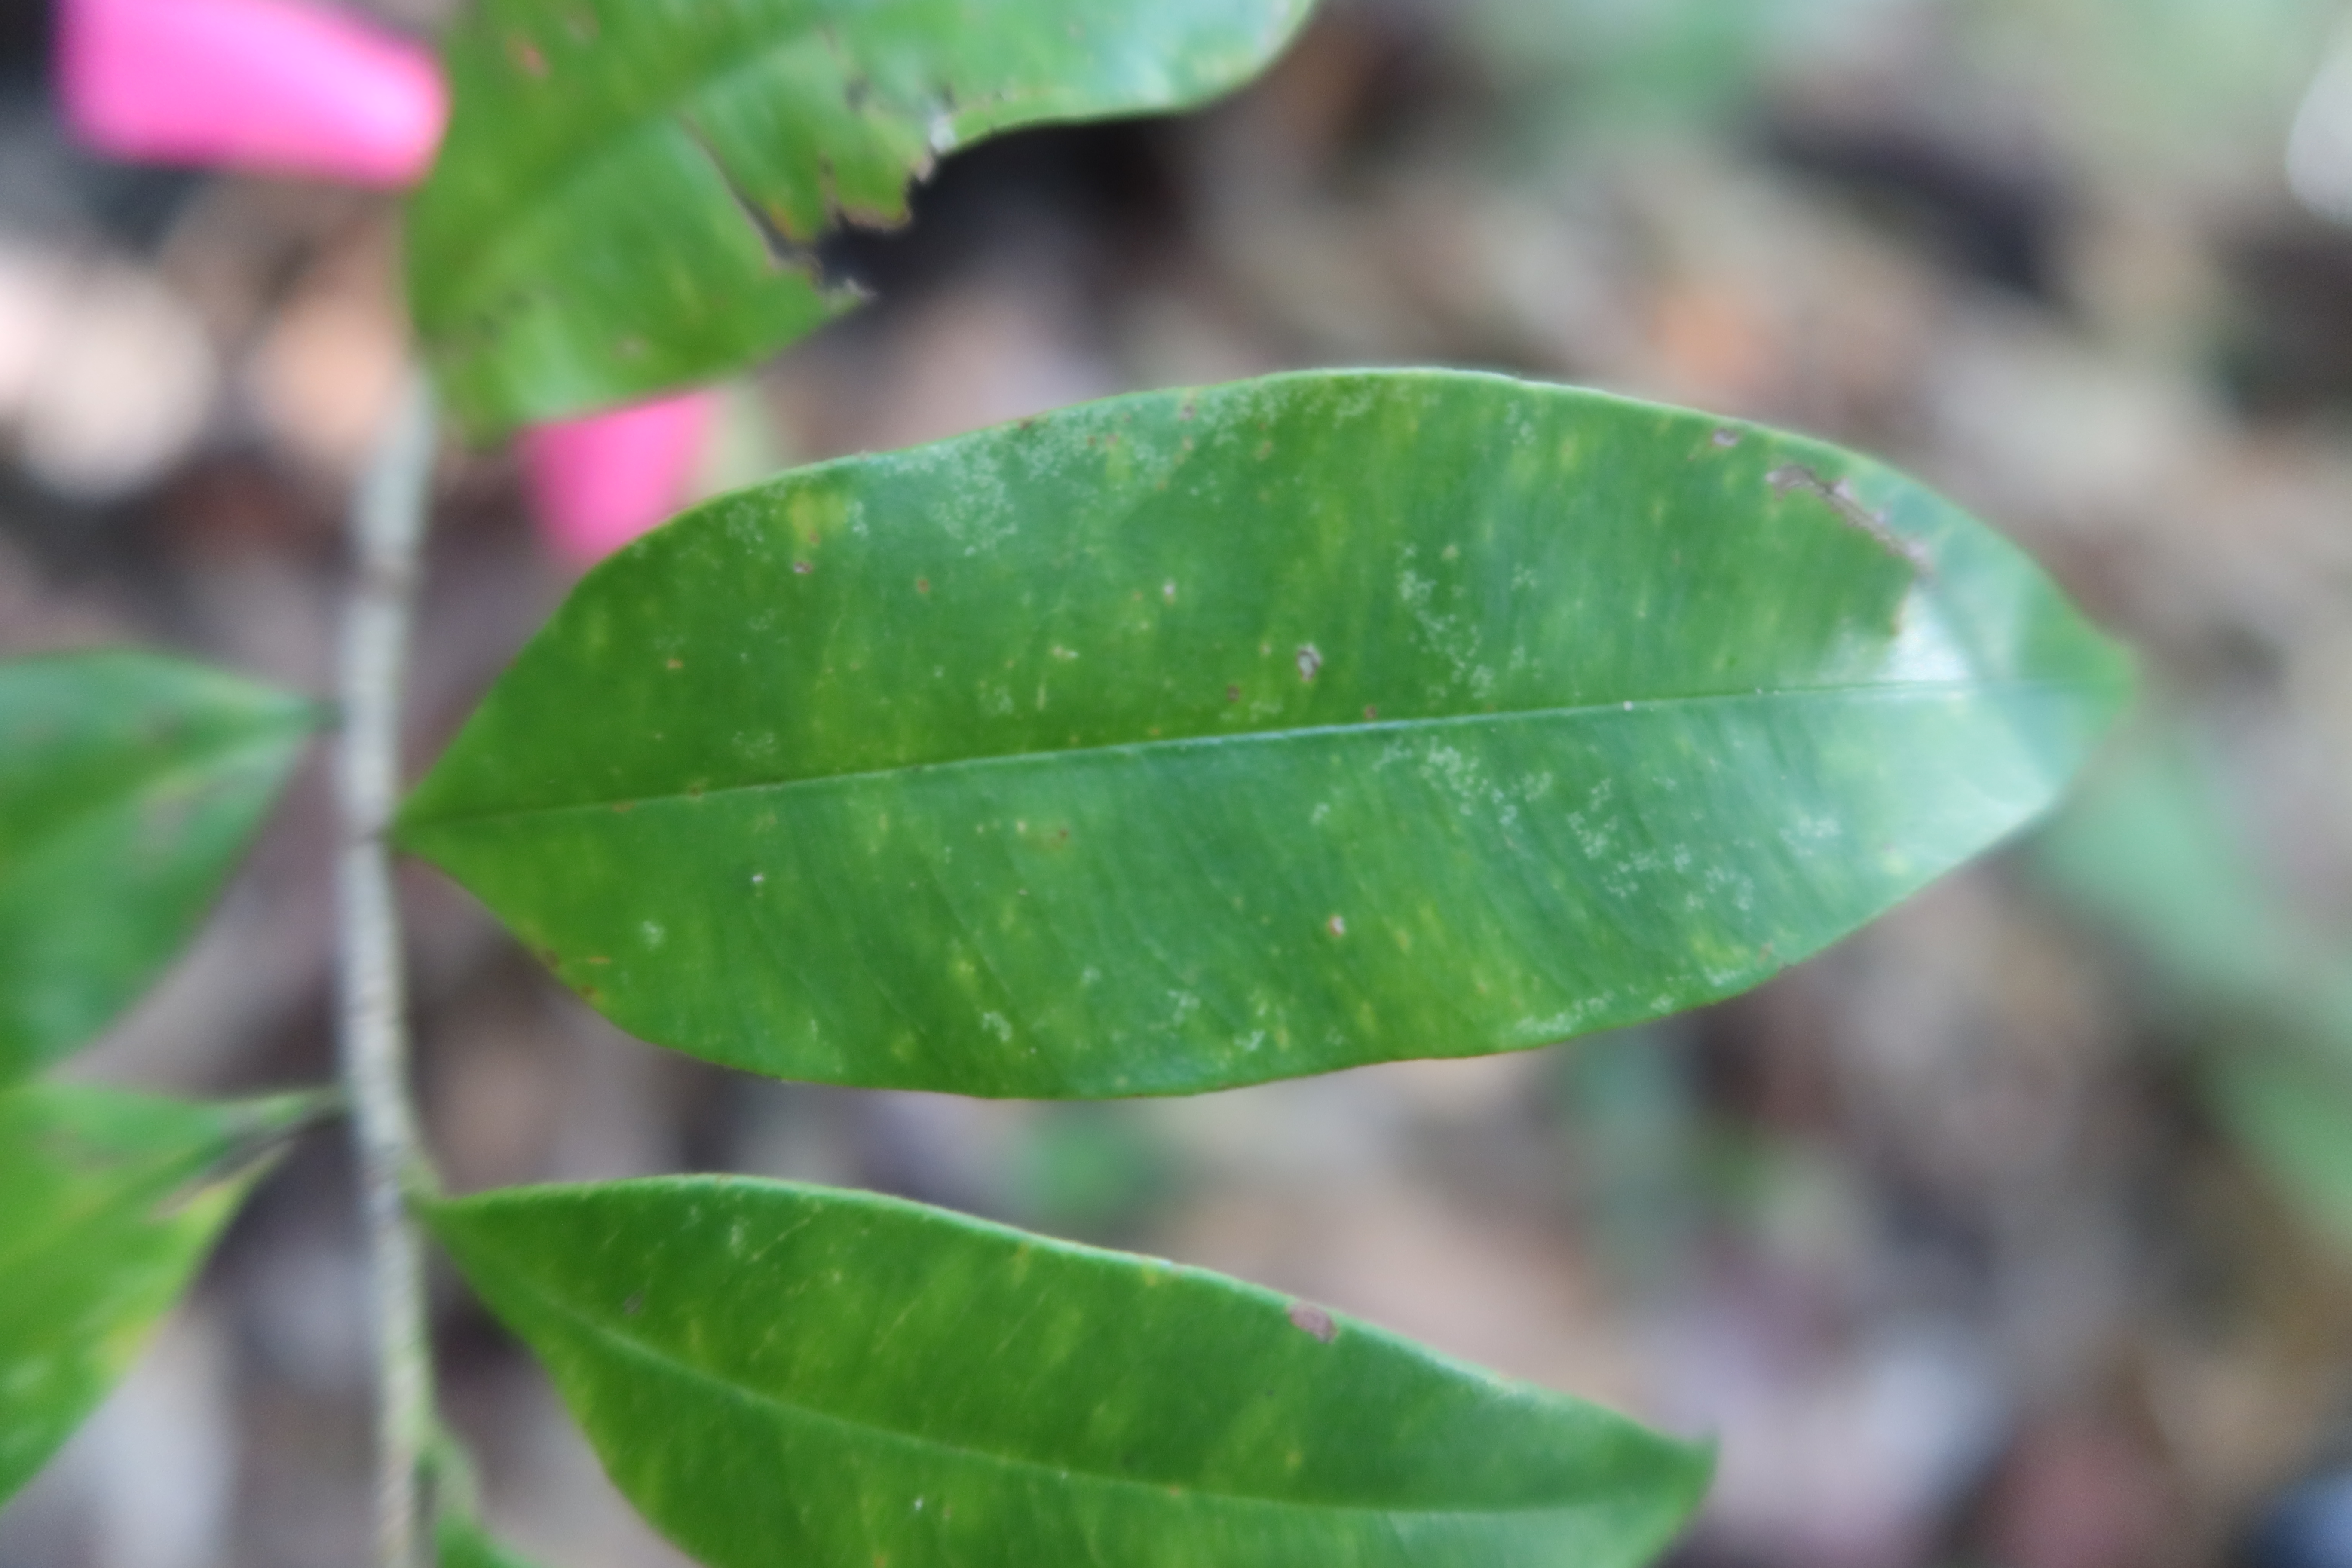
Label: Downy mildew